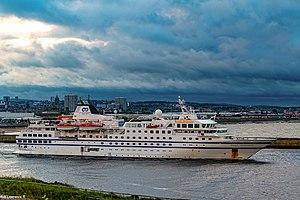
L'ANBV Naiguatá (GC-23) est un navire de surveillance côtière de classe Guaicamacuto de la Marine vénézuélienne. Le 30 mars 2020, le navire a percuté le navire de croisière RCGS Resolute dans les eaux internationales et a coulé sans pertes humaines